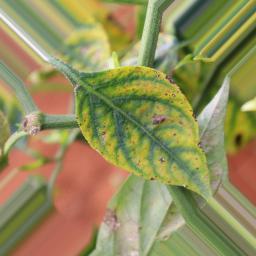
Label: nutritional